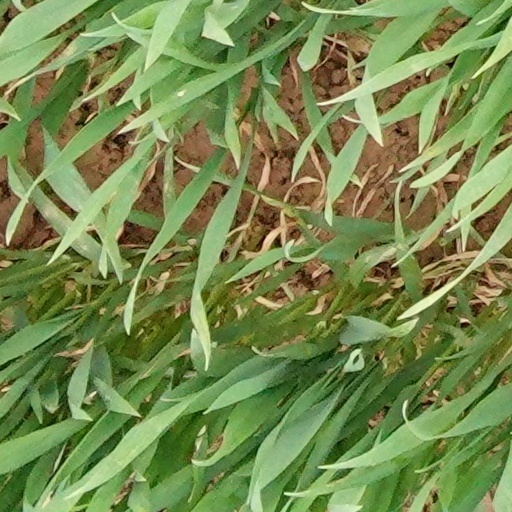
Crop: wheat